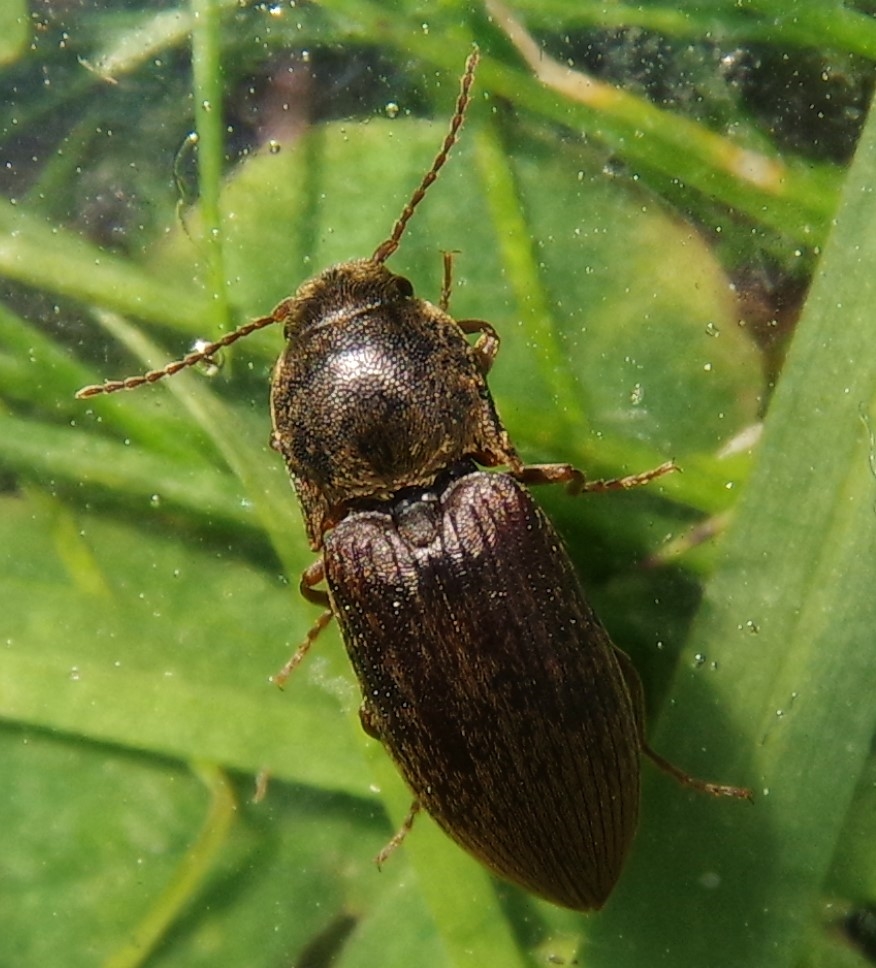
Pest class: clickbeetles_wireworms